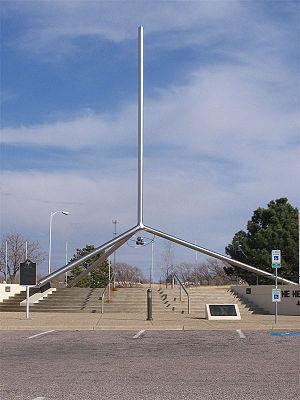
Une capsule temporelle est une œuvre de sauvegarde collective de biens et d'informations, comme témoignage destiné aux générations futures. Les capsules temporelles sont parfois créées puis enterrées lors de cérémonies, comme l'exposition universelle ; ou ensevelies de manière involontaire comme à Pompéi.